Answer in natural language. Considering the relative positions, is walnut wood open shelving unit above or below artistic colourful white paper drawing scenario? Choose between the following options: below or above
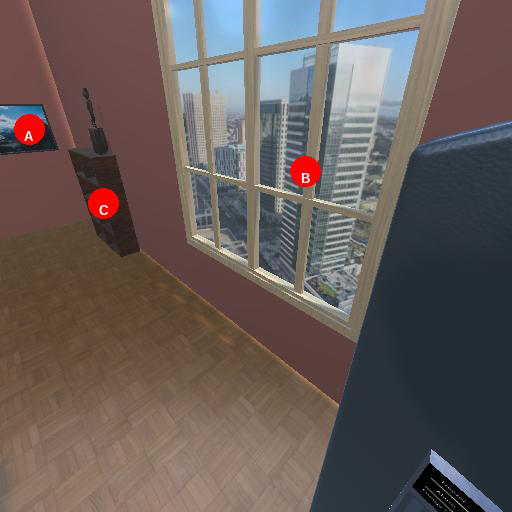
<answer>below</answer>